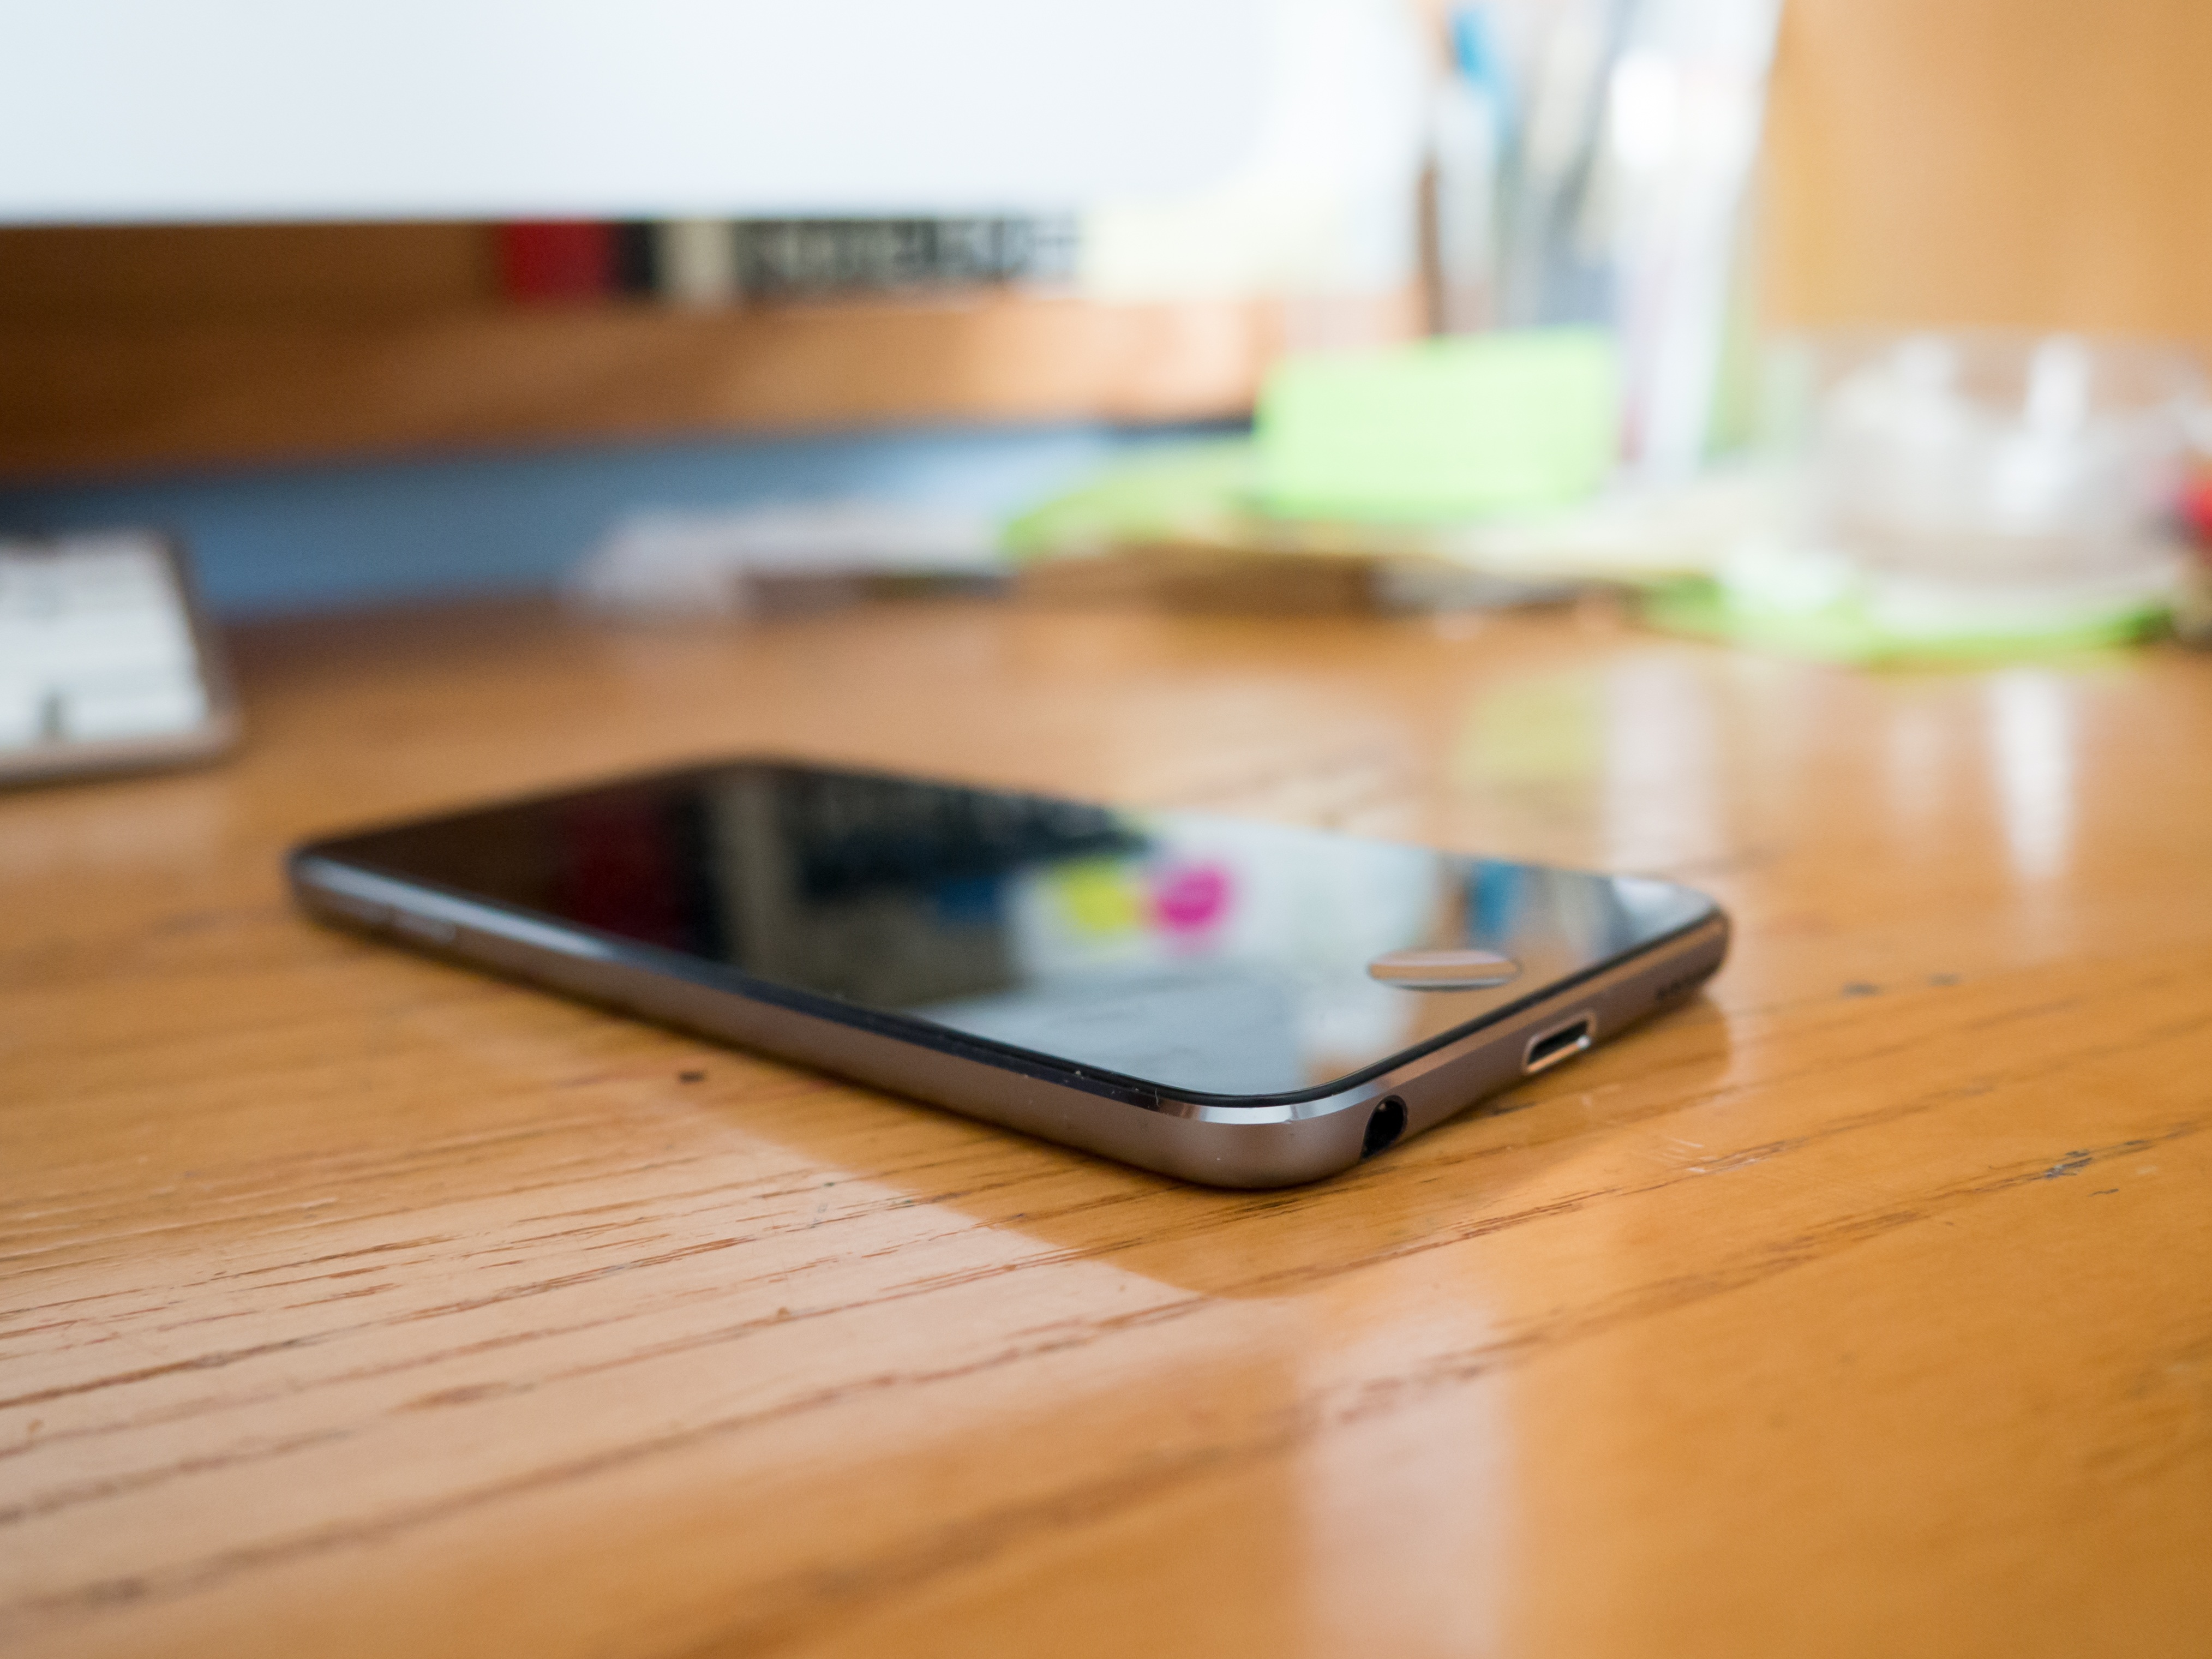
iphone, desk, mobile, table, wood, technology, floor, office, gadget, shelf, business, mobile phone, design, shape, flooring